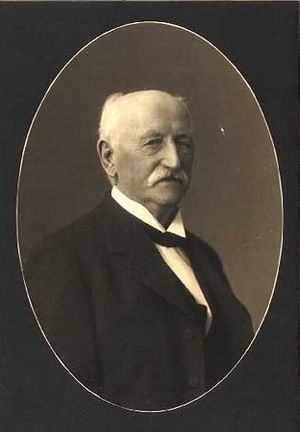
Theodor Schütte
Theodor Schütte fotograferet af Julie Laurberg
Ludvig Theodor Schütte var en dansk godsejer og politiker.